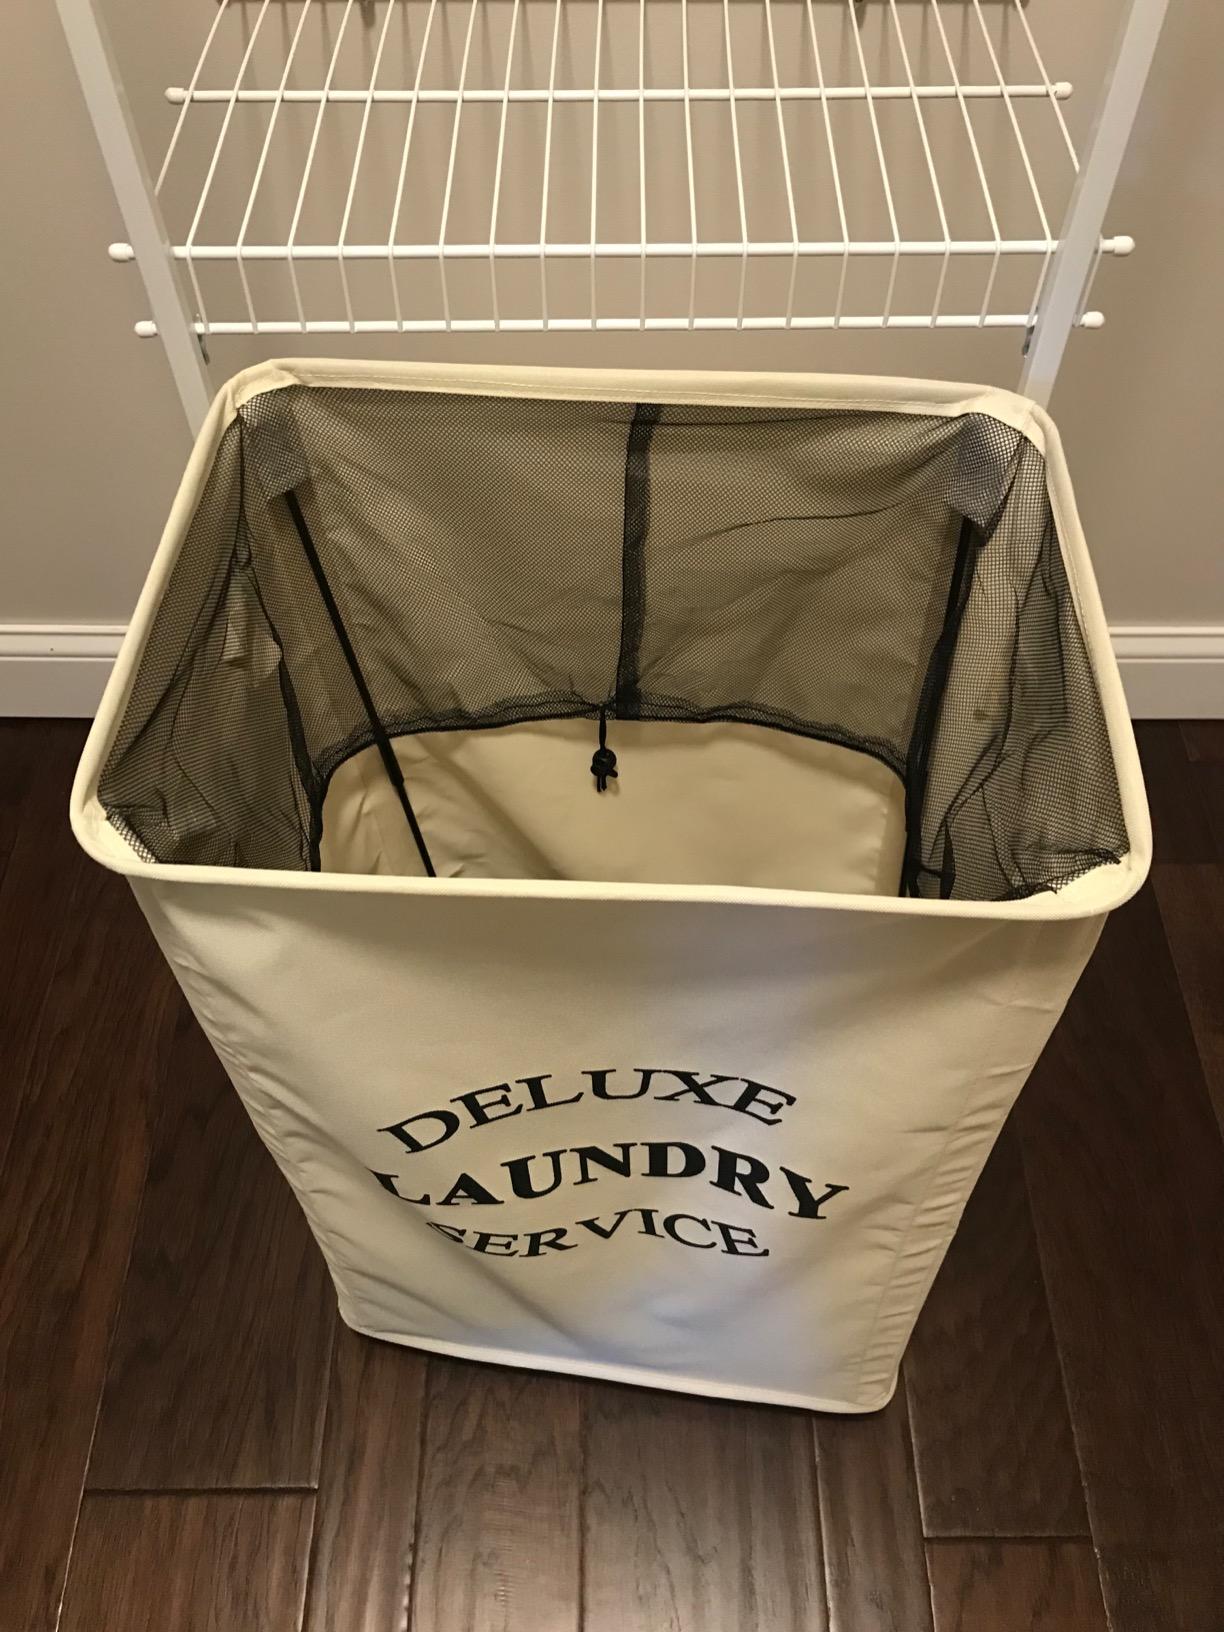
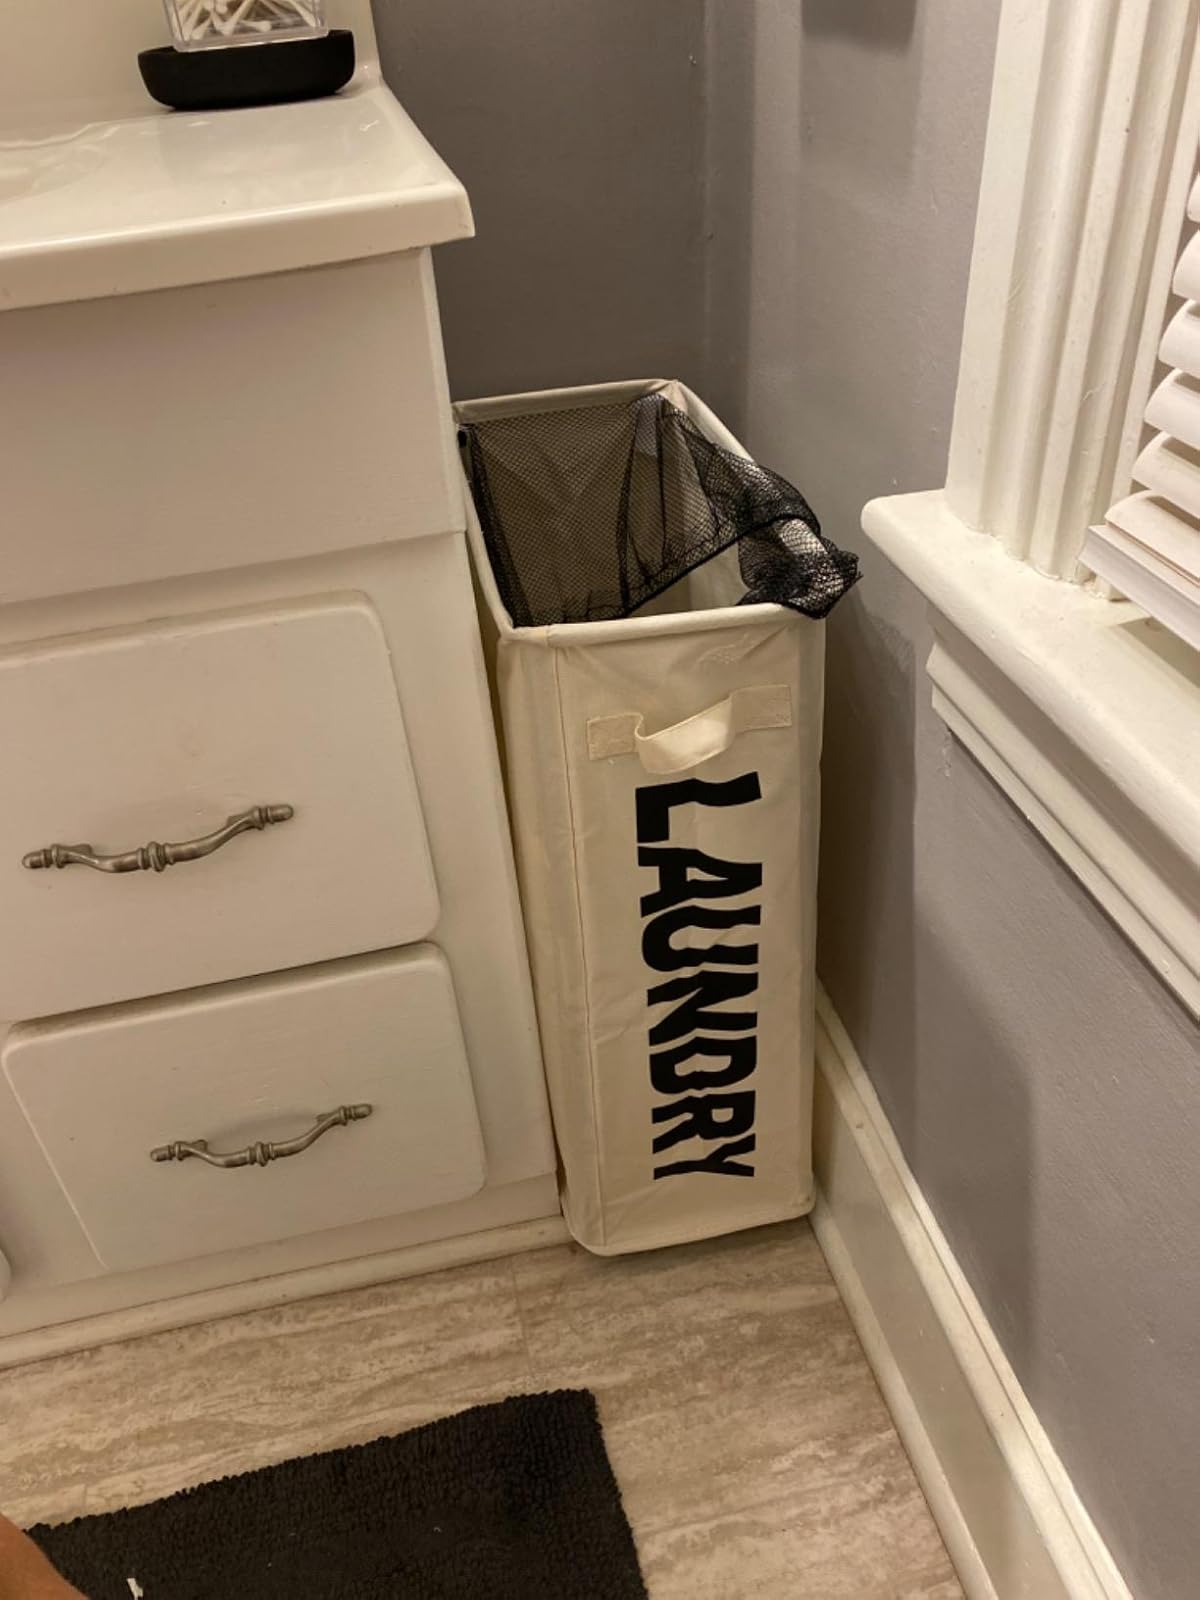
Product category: items_hamper
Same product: no